Sarileru Neekevvaru

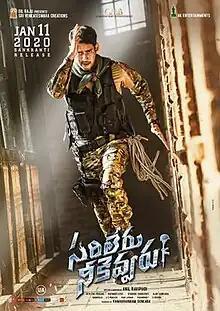
Theatrical release poster

Sarileru Neekevvaru is a 2020 Indian Telugu-language action comedy film written & directed by Anil Ravipudi and produced by Sri Venkateswara Creations, G. Mahesh Babu Entertainment and AK Entertainments. The film stars Mahesh Babu, Rashmika Mandanna, Vijayashanti, Prakash Raj and Rajendra Prasad. The music was composed by Devi Sri Prasad, while R. Rathnavelu and Tammiraju handled the cinematography and editing respectively.